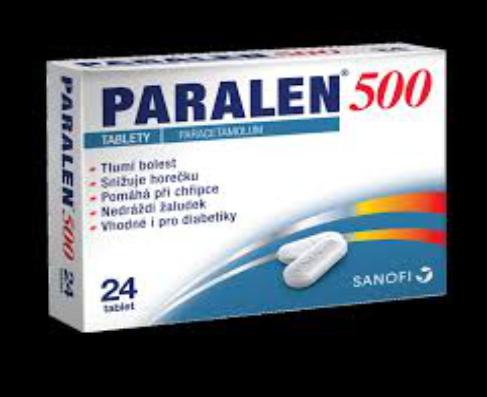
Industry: Medical